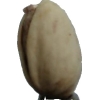
Label: pistachio